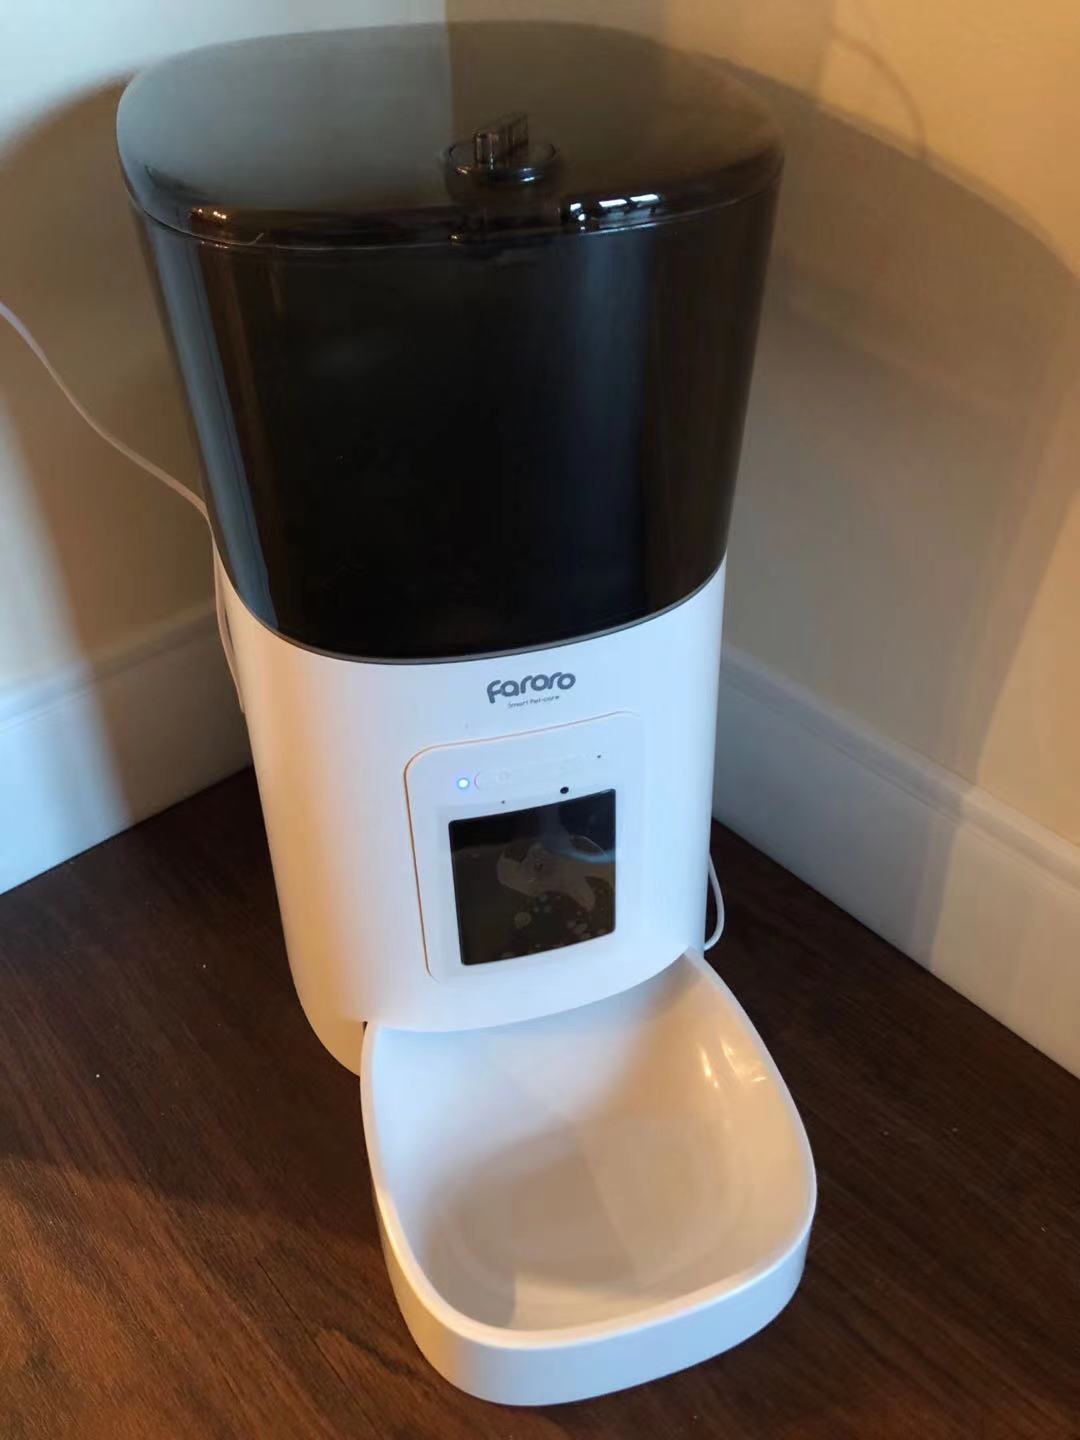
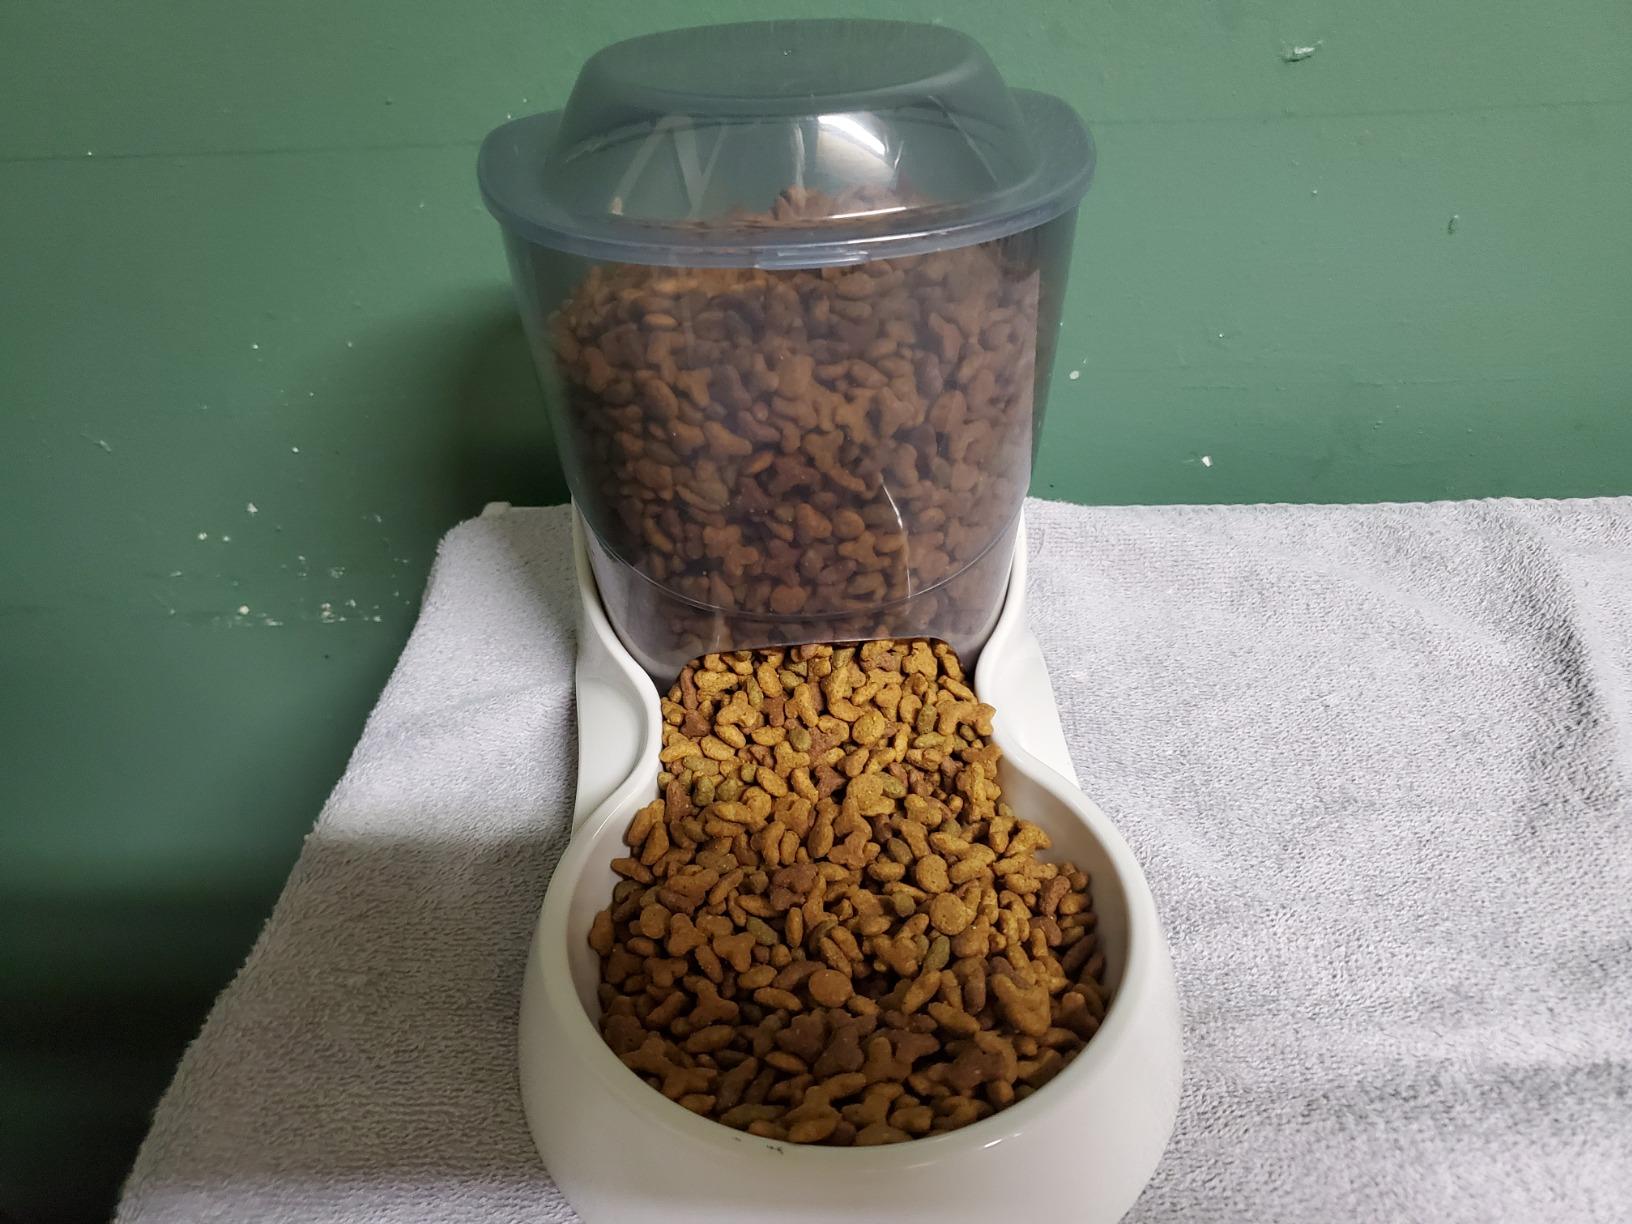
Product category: items_feeder
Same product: no